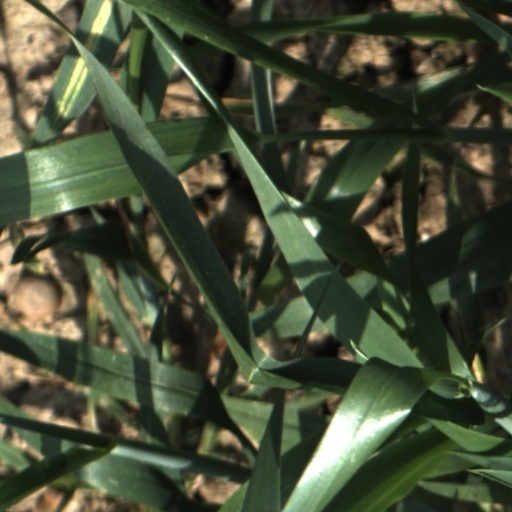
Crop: wheat